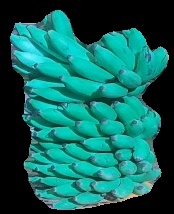
Variety: elakki-bale
Grade: grade2